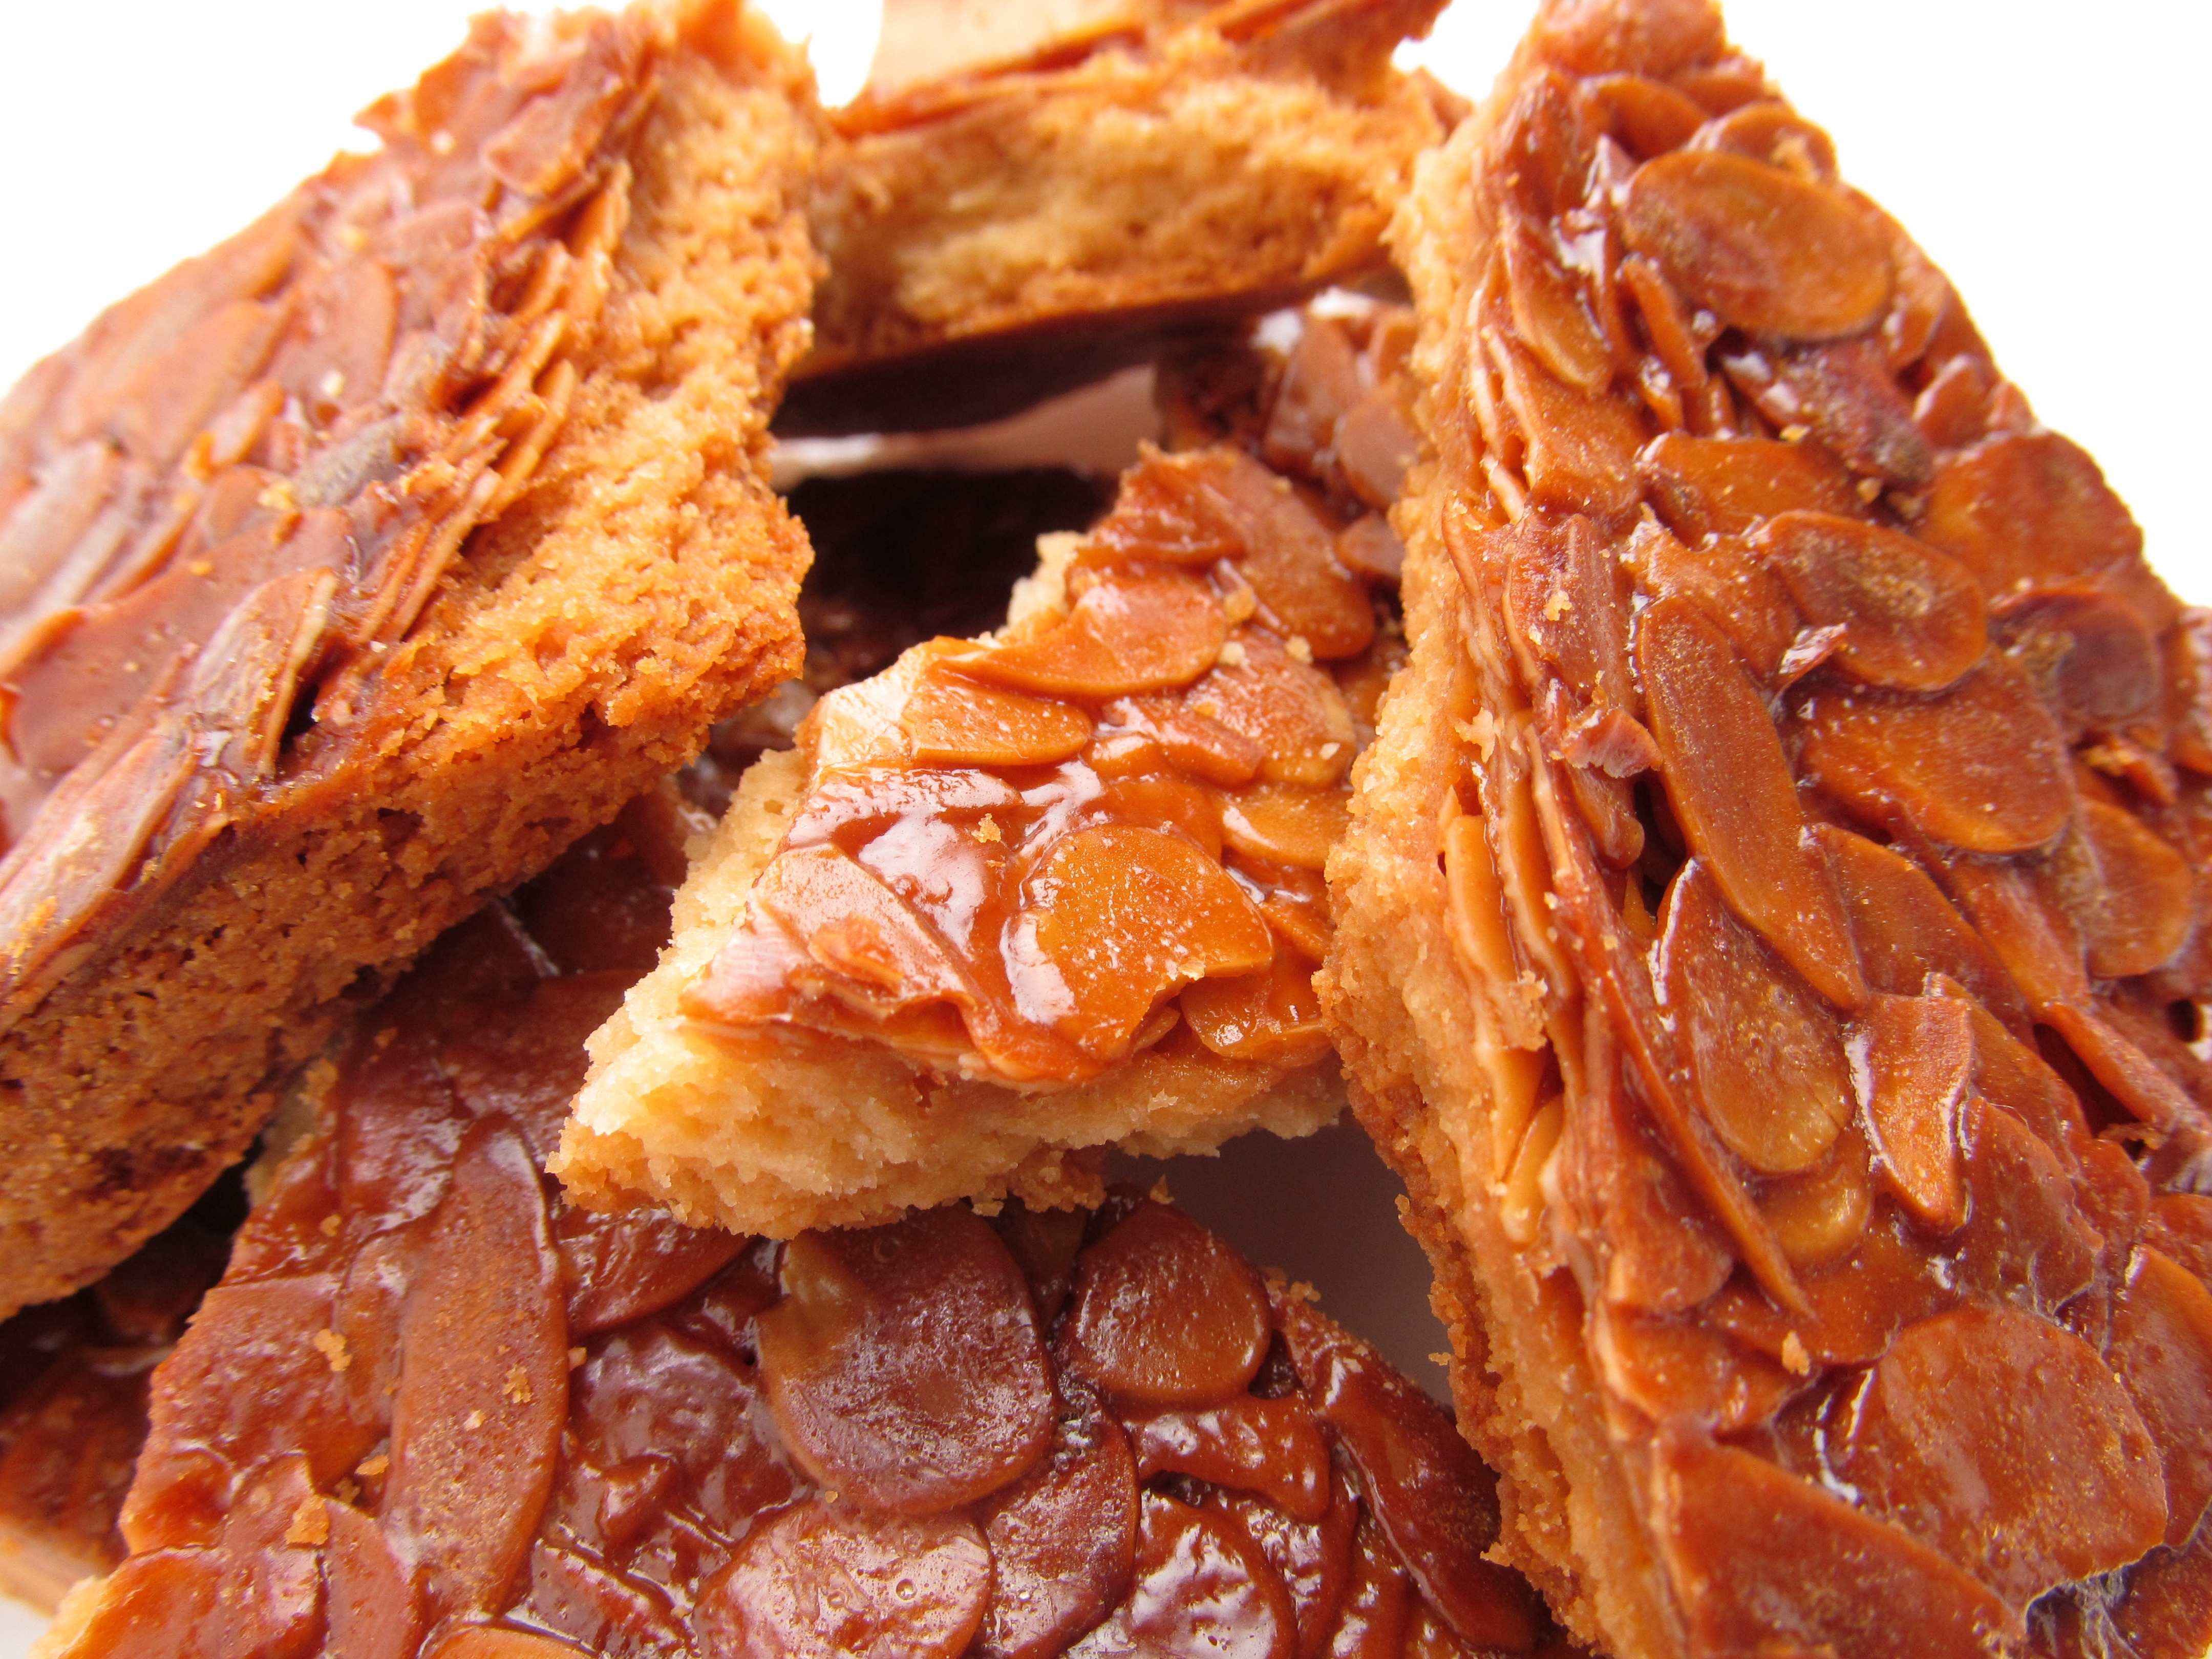
sweet, dish, meal, food, produce, vegetable, breakfast, meat, pork, cuisine, savory, delicious, cake, smile, almond, nuts, sugar, baked goods, suites, france confectionery, nougat, snack food, fried food, animal source foods, florentines